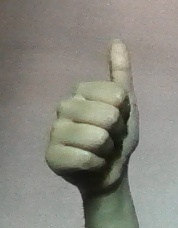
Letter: aleff